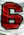
Number: 6